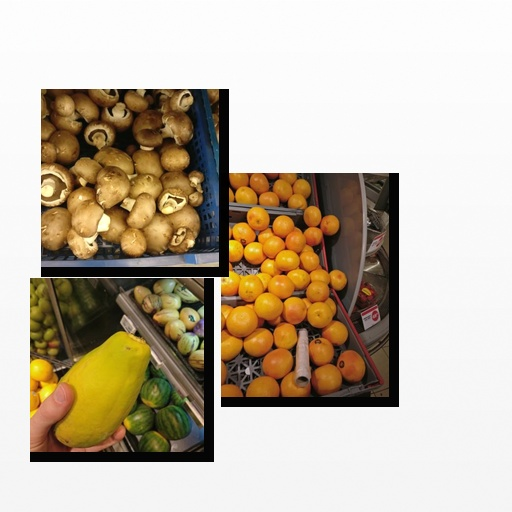
Food items: mushroom, red_grapefruit, papaya